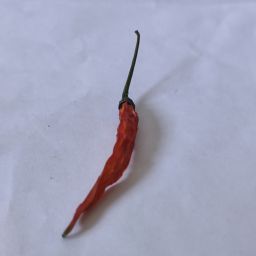
Crop: Chile Pepper
Quality: Dried